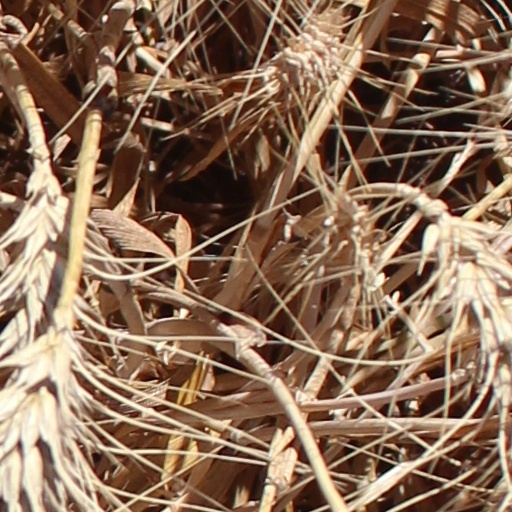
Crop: wheat